Llyswen

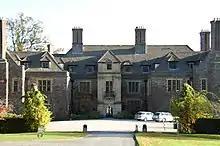
Llangoed Hall

Following the Norman invasion of Wales, Llyswen became subject to the Marcher Lords and in the 12th century formed part of the lands of Walter de Clifford. Most villages in the area were fortified with a motte-and-bailey castle and a possible site for Llyswen Castle has been identified, though no supporting documentary evidence exists.